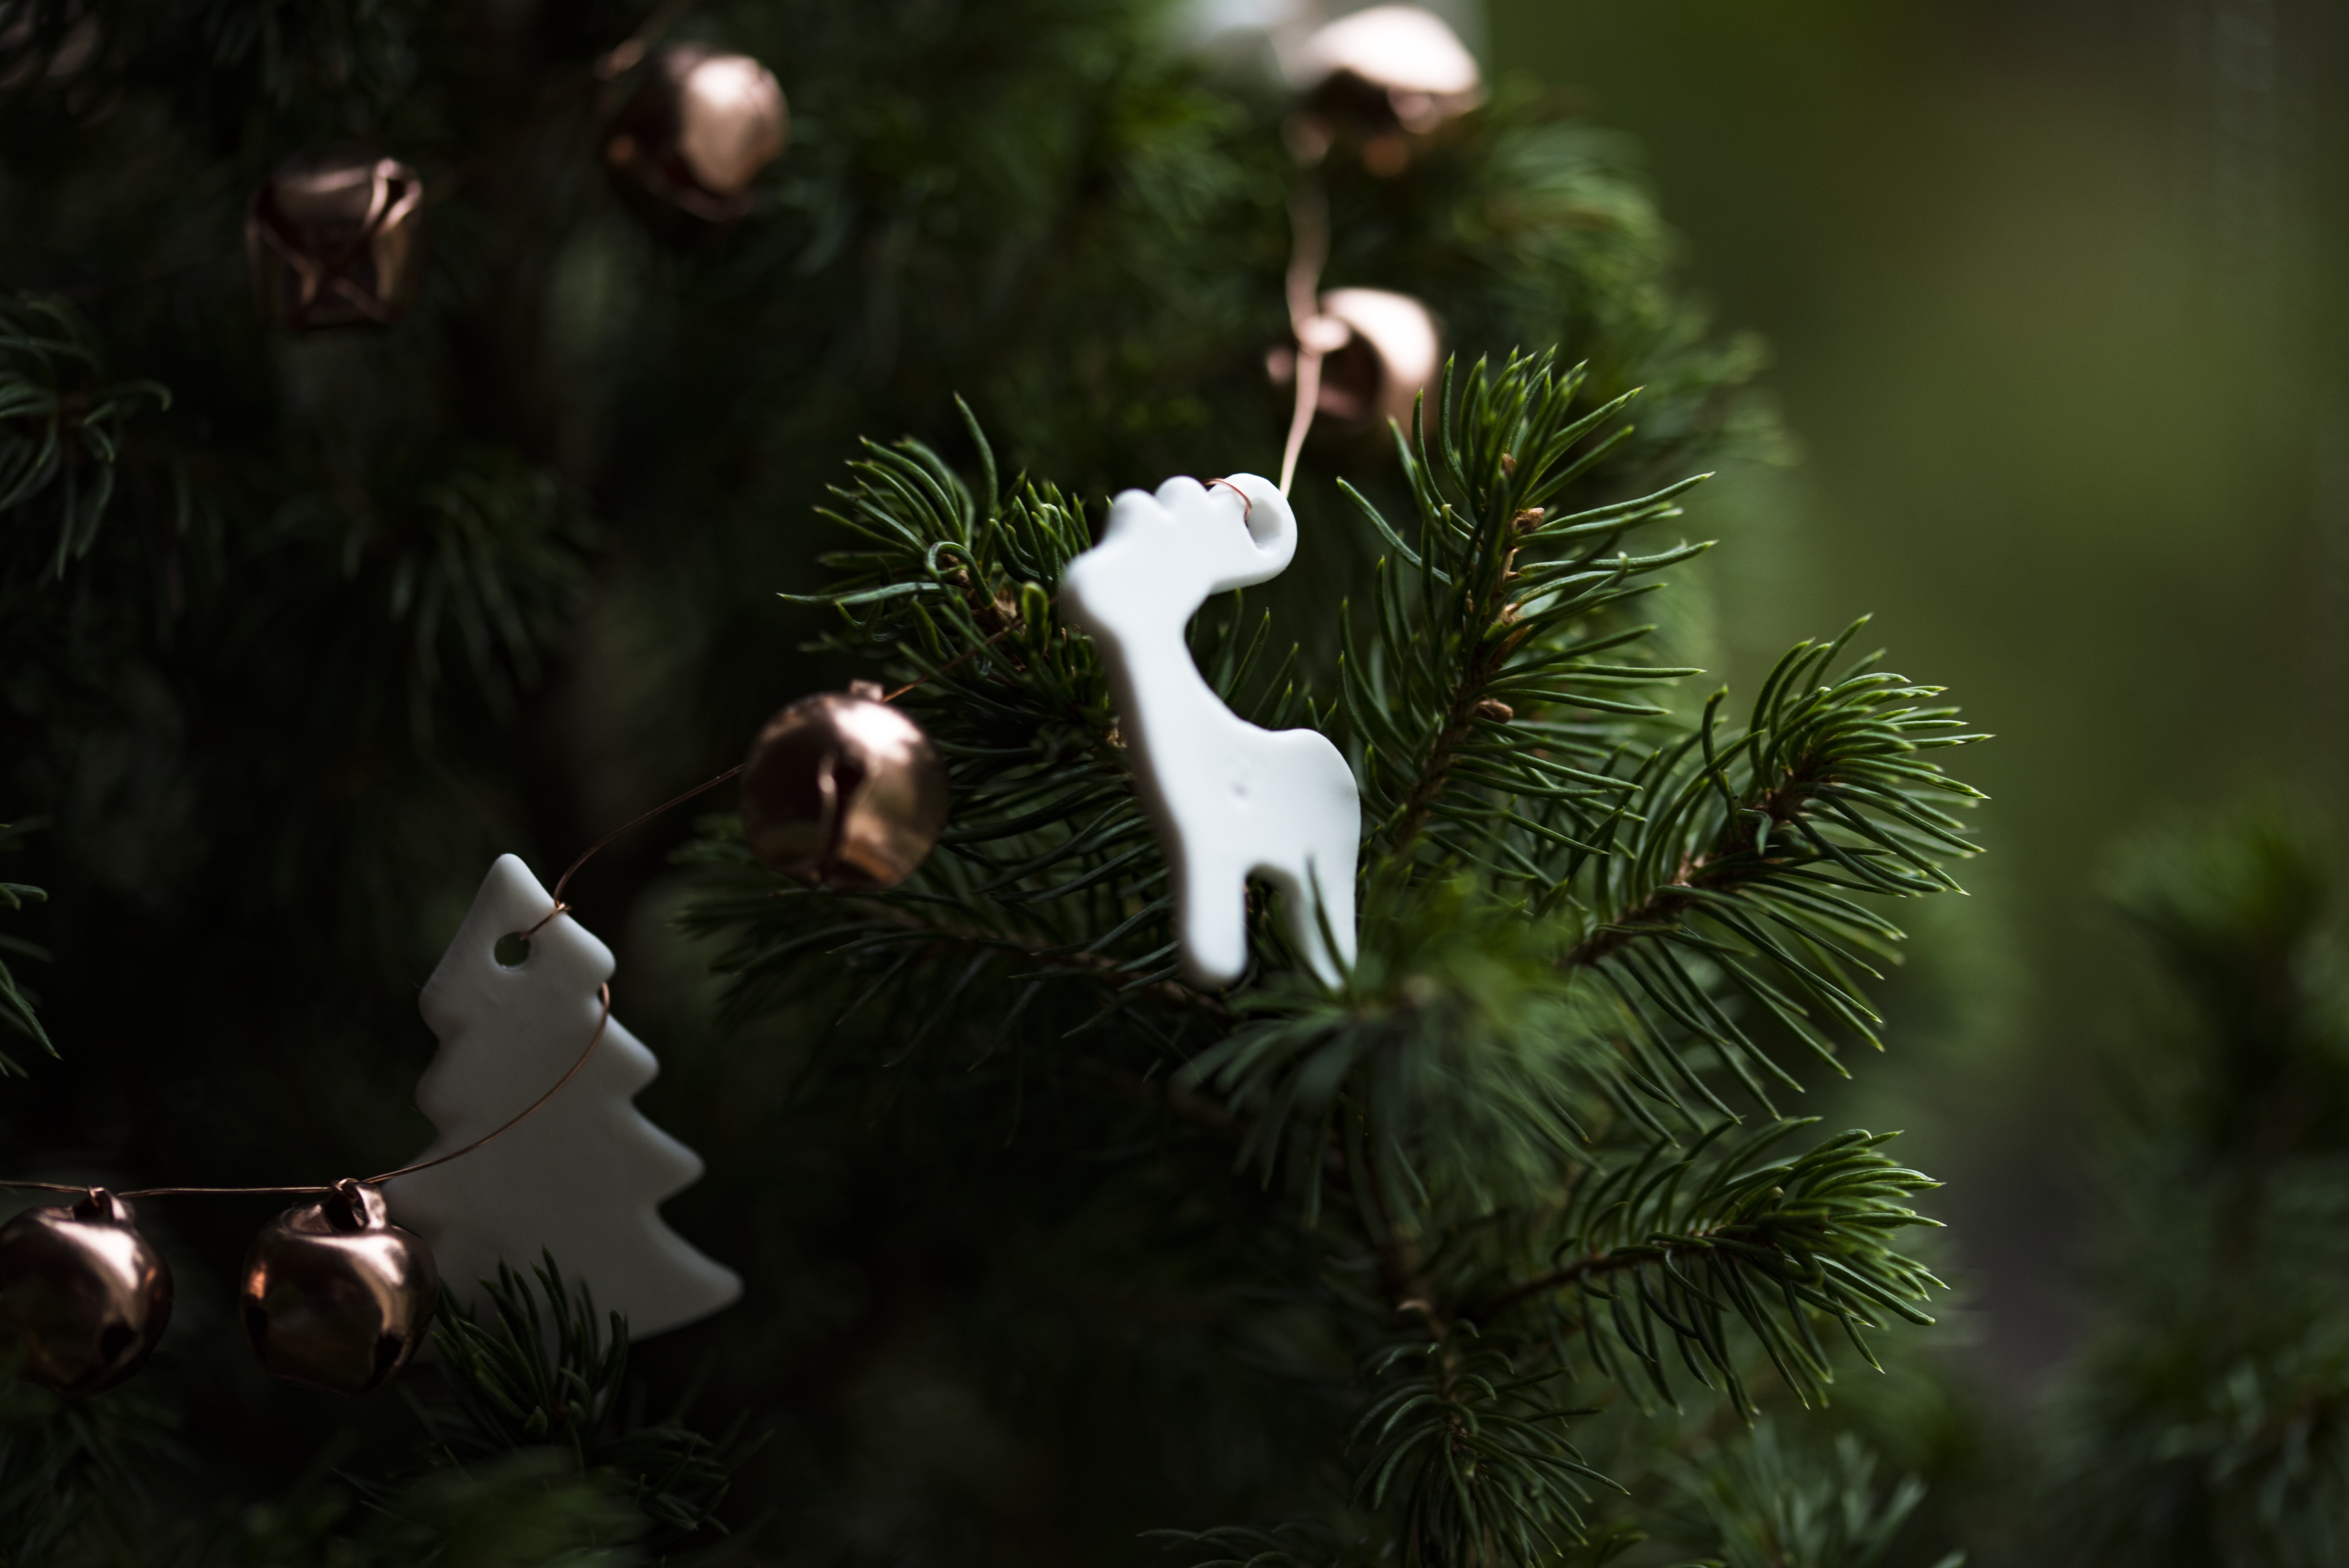
tree, branch, flower, decoration, holiday, christmas, fir, decor, christmas tree, festive, christmas decoration, spruce, woody plant